Red River War

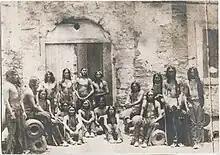
Native American prisoners at the old Fort St. Augustine, Florida, 1875.

Early in September, Tonkawa and Black Seminole Scouts in advance of the Fourth Cavalry were ambushed by Comanche near the Staked Plains and escaped with their lives. The scouts relayed the Comanche position and alerted Col. Mackenzie of their whereabouts.